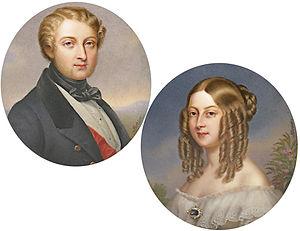
Le prince Ferdinand Philippe Marie d'Orléans, duc d'Alençon, né le 12 juillet 1844 et mort le 29 juin 1910, est un membre de la maison d’Orléans et descendant du roi des Français Louis-Philippe Iᵉʳ.